Gay Pimpin' with Jonny McGovern

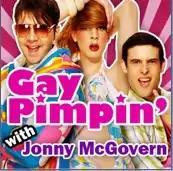
L-R: Jonny, Linda and Martin

Gay Pimpin' with Jonny McGovern is a bi-weekly free gay-themed podcast based out of Hollywood, California, originally out of New York City. The show, which is hosted by Jonny McGovern, began airing on January 16, 2006.